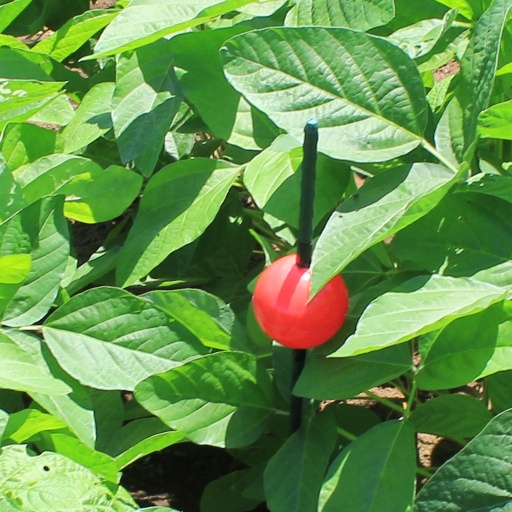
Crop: soybean